Nili Fossae

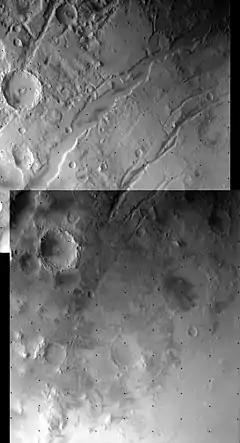
Viking Orbiter 1 mosaic of Nili Fossae

Nili Fossae is a group of large, concentric grabens on Mars, in the Syrtis Major quadrangle. They have been eroded and partly filled in by sediments and clay-rich ejecta from a nearby giant impact crater, the Isidis basin. It is at approximately 22°N, 75°E, and has an elevation of .